Black Sabbath

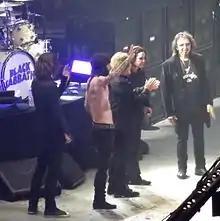
Black Sabbath at the Genting Arena, Birmingham, in February 2017

In a January 2010 interview while promoting his biography "I Am Ozzy", Osbourne stated that although he would not rule it out, he was doubtful there would be a reunion with all four original members of the band. Osbourne stated: "I'm not gonna say I've written it out forever, but right now I don't think there's any chance. But who knows what the future holds for me? If it's my destiny, fine." In July, Butler said that there would be no reunion in 2011, as Osbourne was already committed to touring with his solo band. However, by that August they had already met up to rehearse together, and continued to do so through the autumn. On 11 November 2011, Iommi, Butler, Osbourne, and Ward announced that they were reuniting to record a new album with a full tour in support beginning in 2012. Guitarist Iommi was diagnosed with lymphoma on 9 January 2012, which forced the band to cancel all but two shows (Download Festival, and Lollapalooza Festival) of a previously booked European tour. It was later announced that an intimate show would be played in their hometown Birmingham. It was the first concert since the reunion and the only indoors concerts that year. In February 2012, drummer Ward announced that he would not participate further in the band's reunion until he was offered a "signable contract".